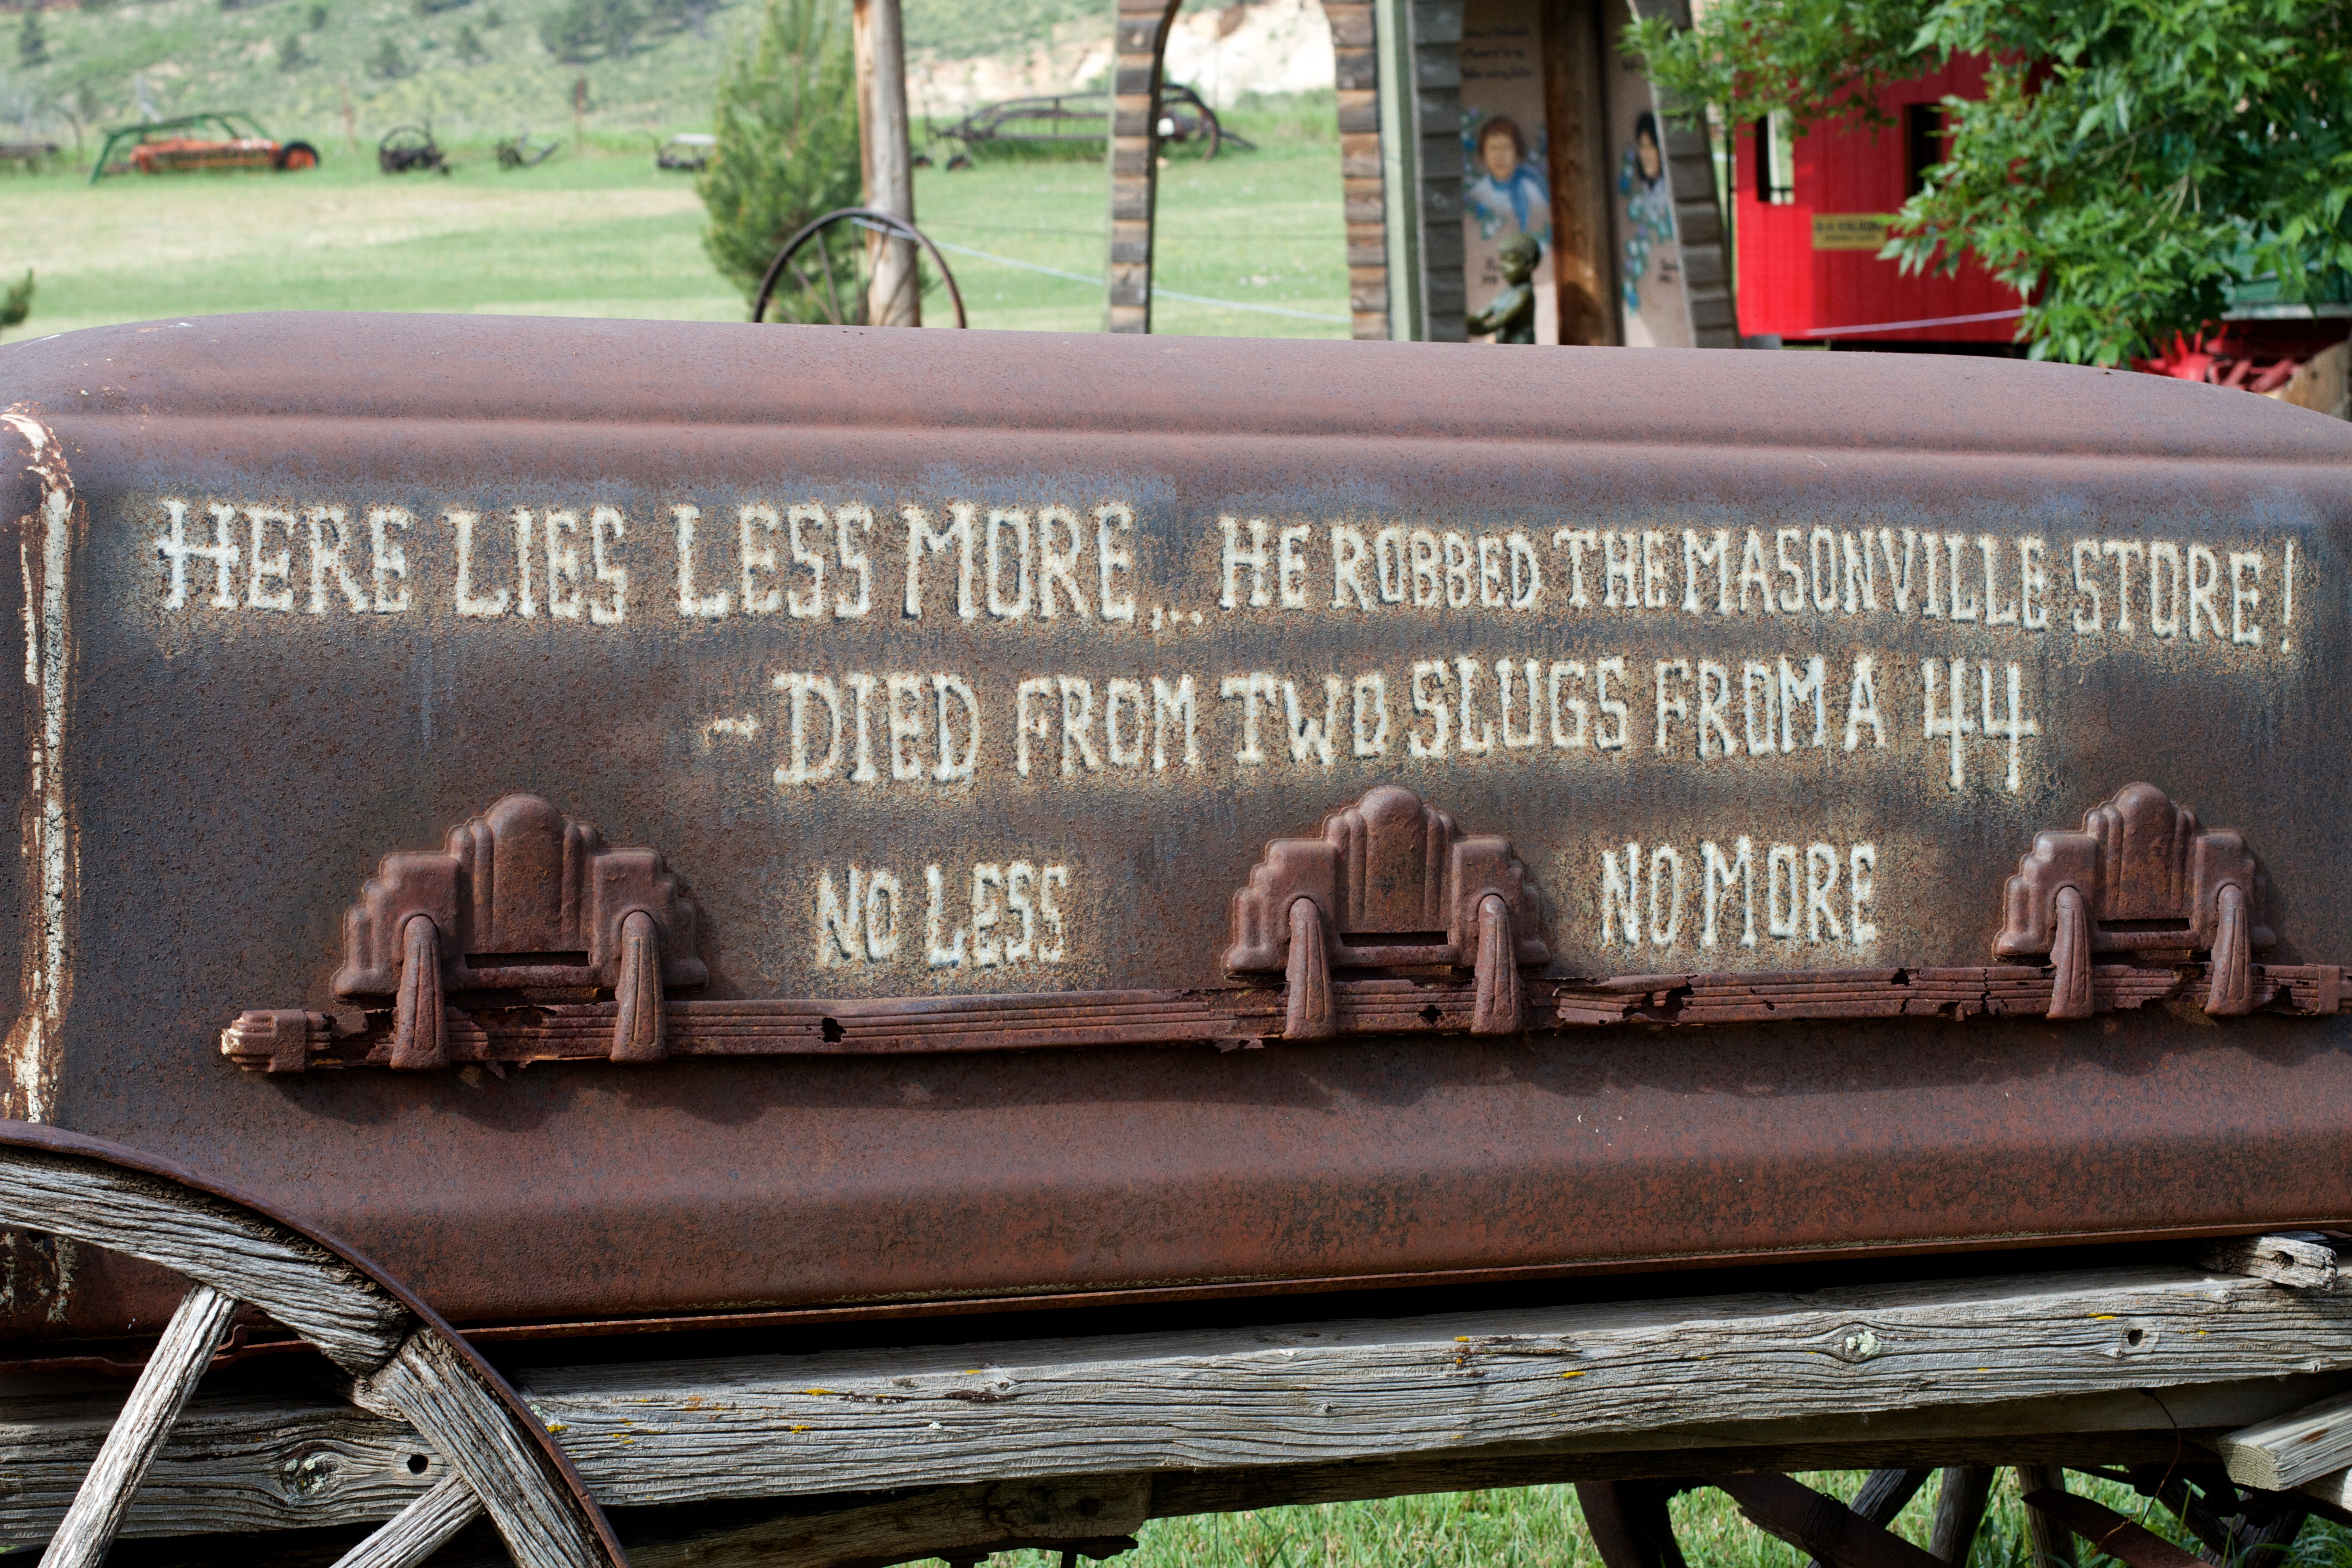
vehicle, automotive exterior